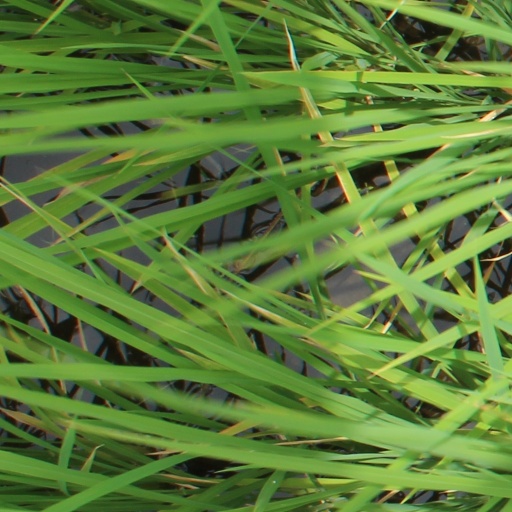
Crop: rice